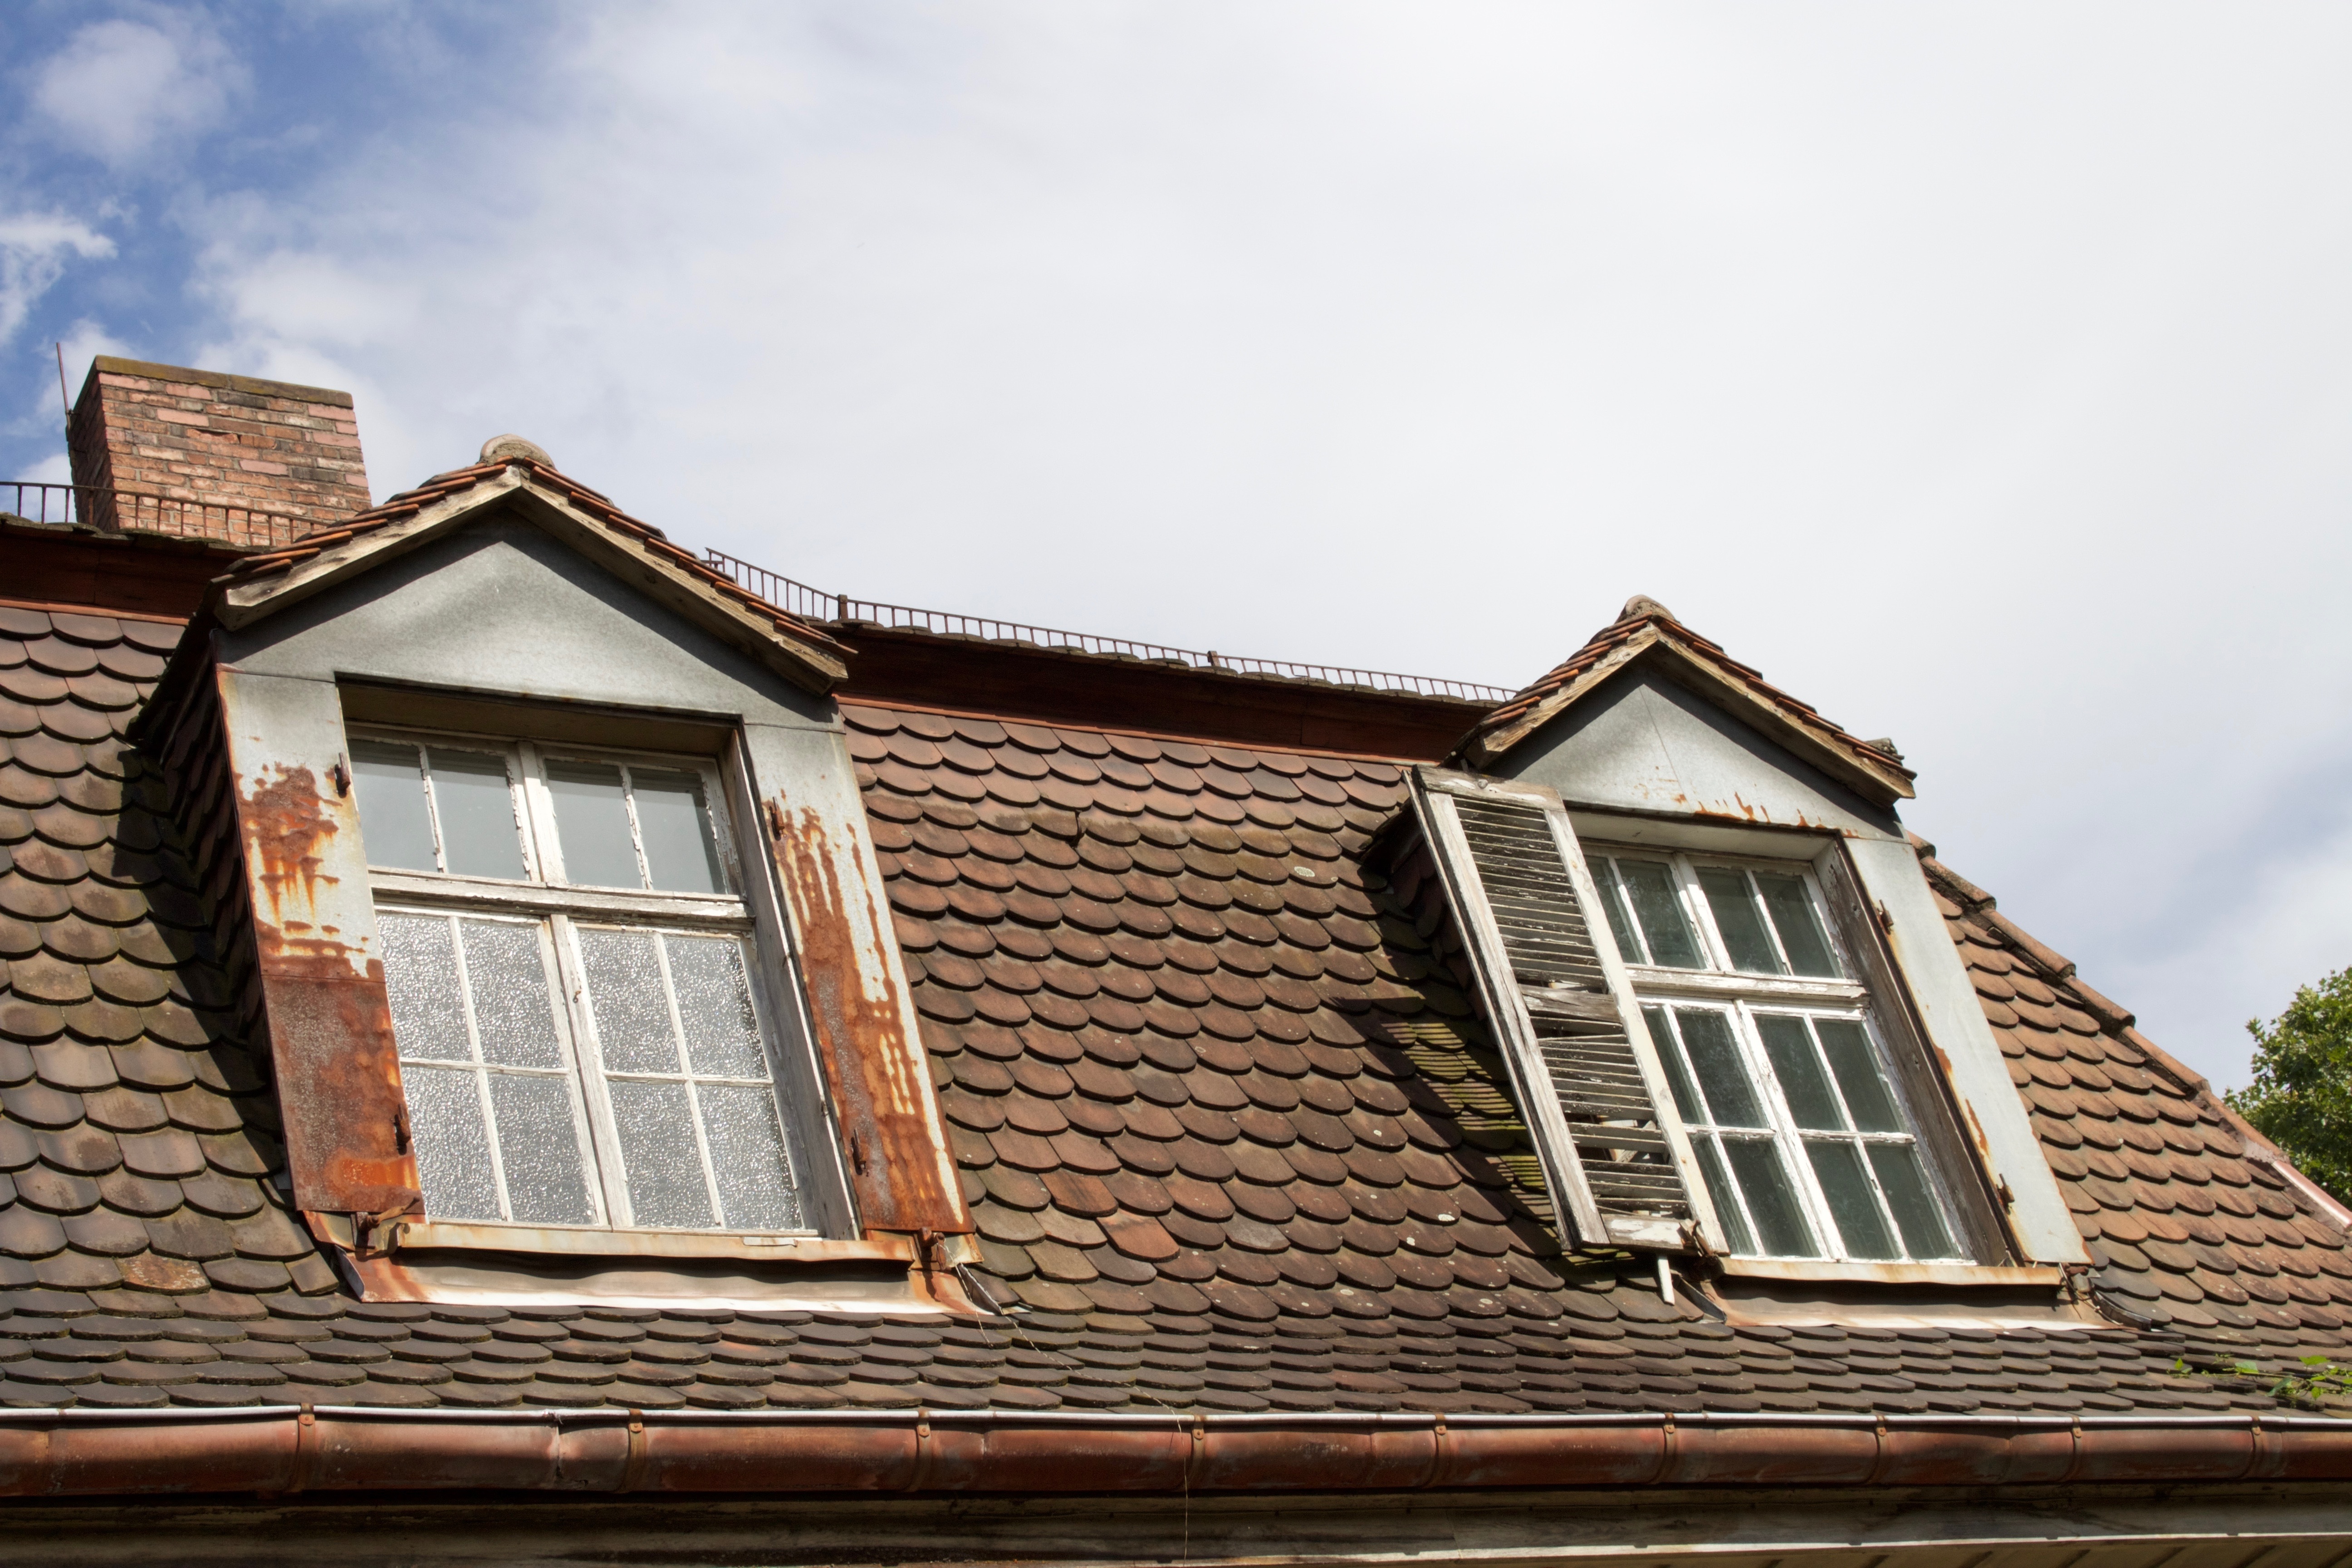
architecture, sky, wood, house, window, roof, old, home, cottage, facade, property, brick, material, old house, estate, siding, residential area, outdoor structure